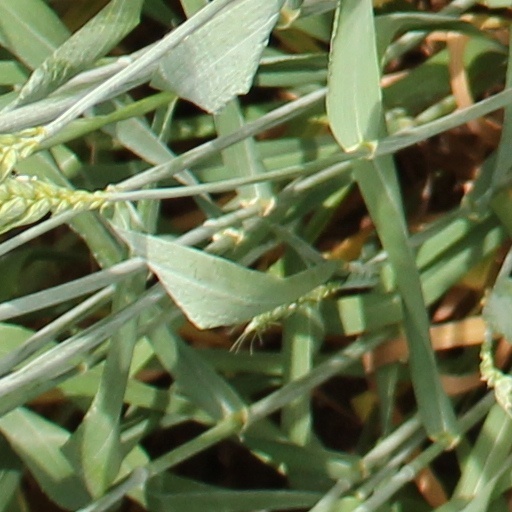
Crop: wheat